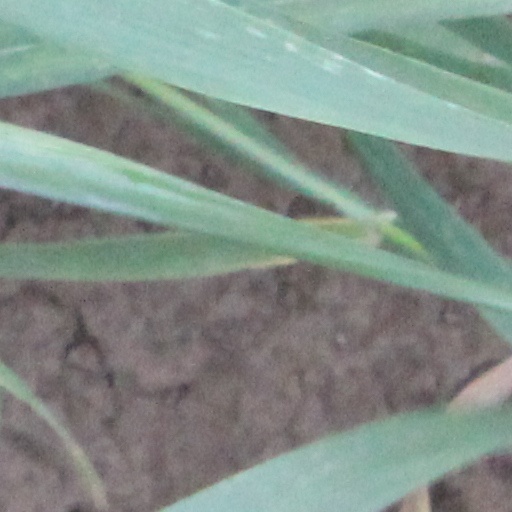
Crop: wheat